Describe the emotion expressed in this image:  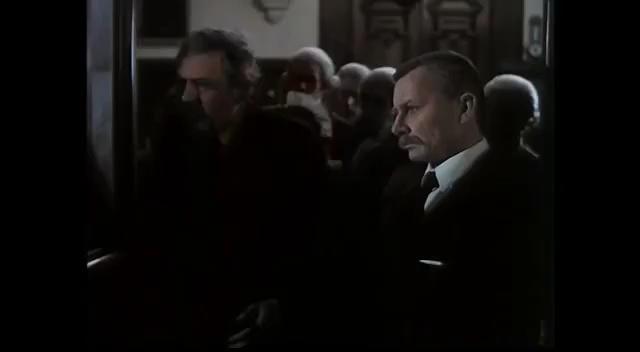
This person displays Suffering, valence and arousal with low intensity.